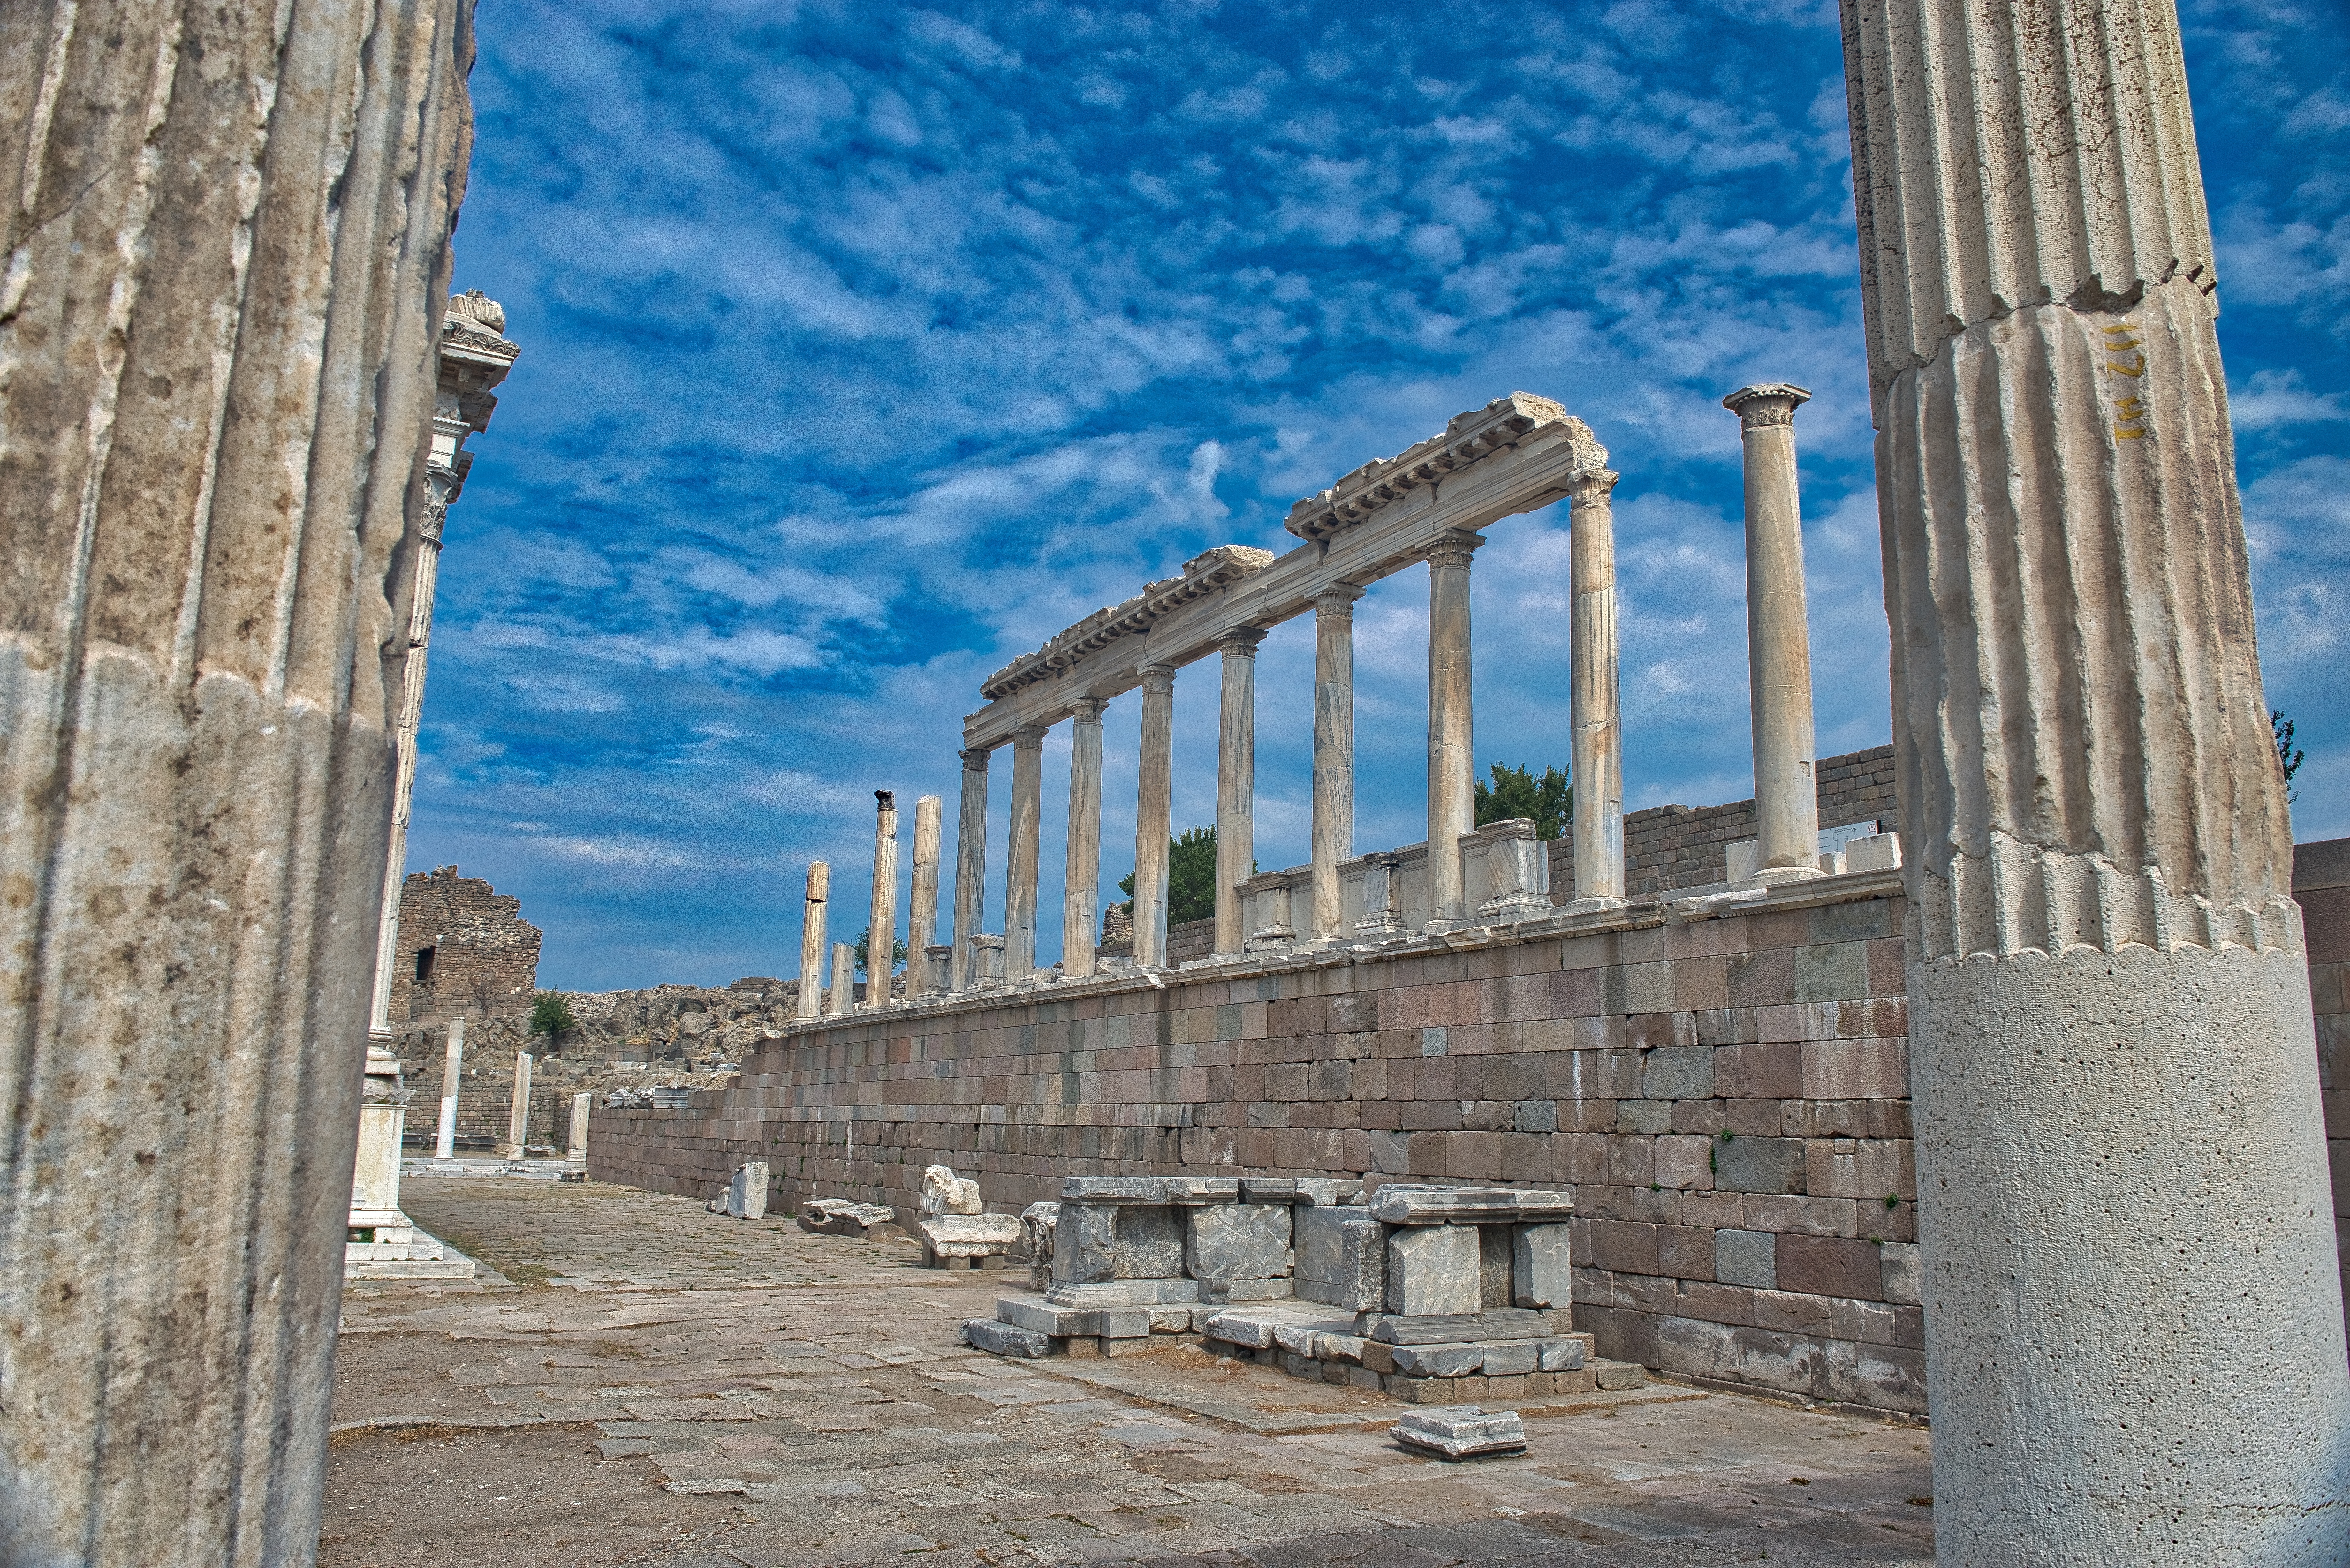
architecture, structure, antique, building, old, wall, stone, monument, pillar, column, greek, ancient, landmark, sightseeing, historic, ruin, tourism, place of worship, temple, ruins, turkey, civilization, archeology, culture, history, heritage, historical, classic, colonnade, pergamon, roman temple, historic site, ancient history, ancient roman architecture, bergama, pergamum